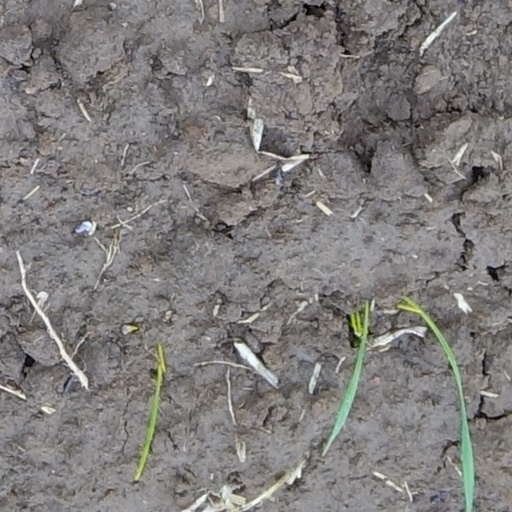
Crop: wheat